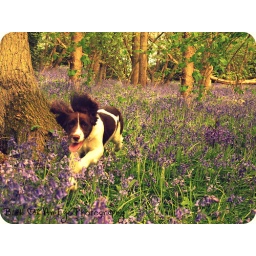
my dog in the woods near my house